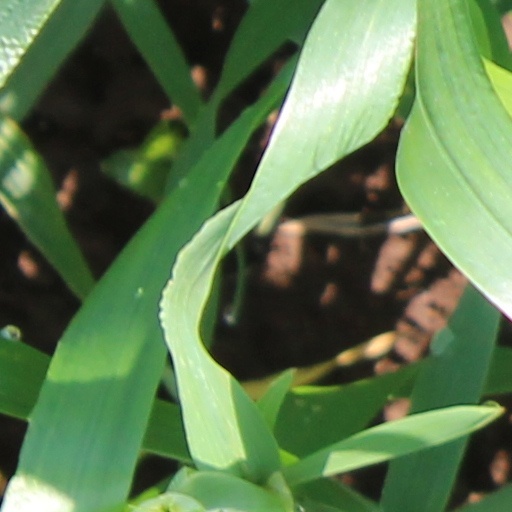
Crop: wheat